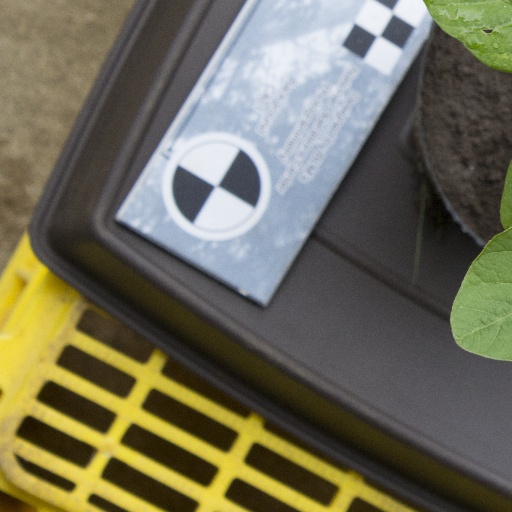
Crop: soybean